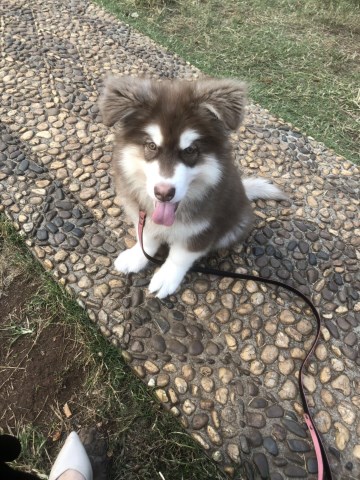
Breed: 1324-n000004-malamute